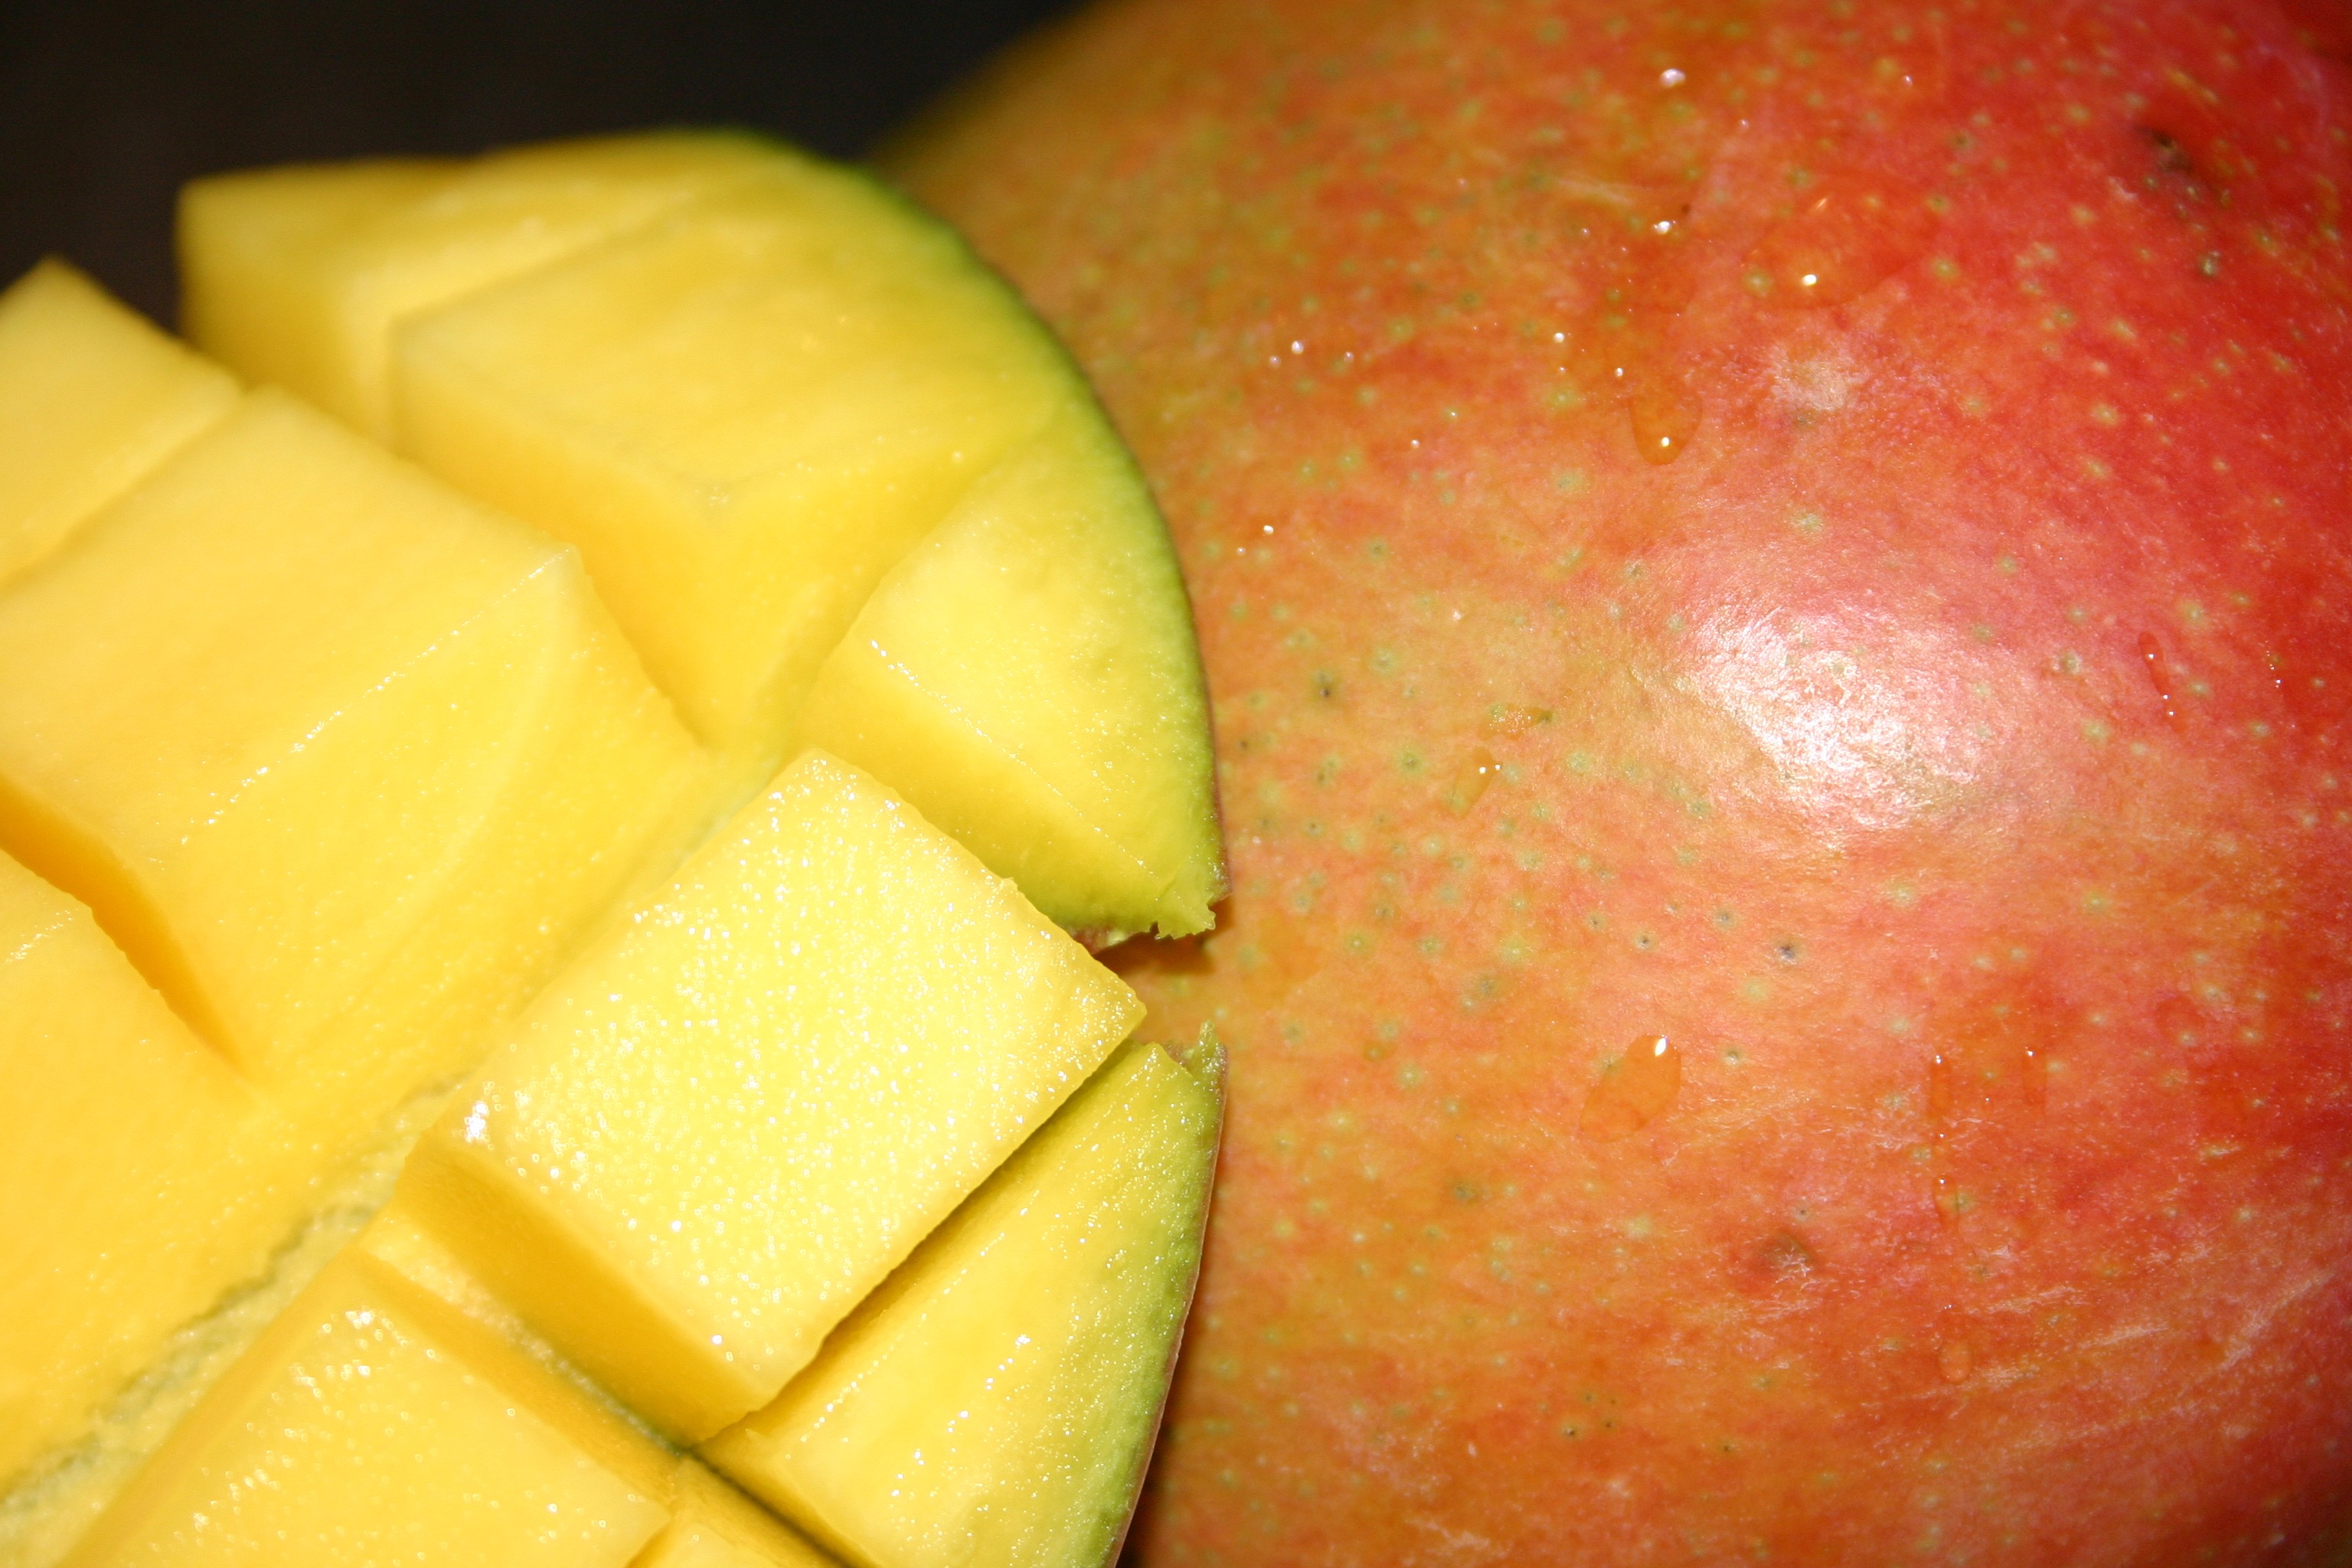
plant, fruit, ripe, feed, food, produce, tropical, eat, delicious, nutrition, mango, exotic, vitamins, frisch, melon, flowering plant, land plant